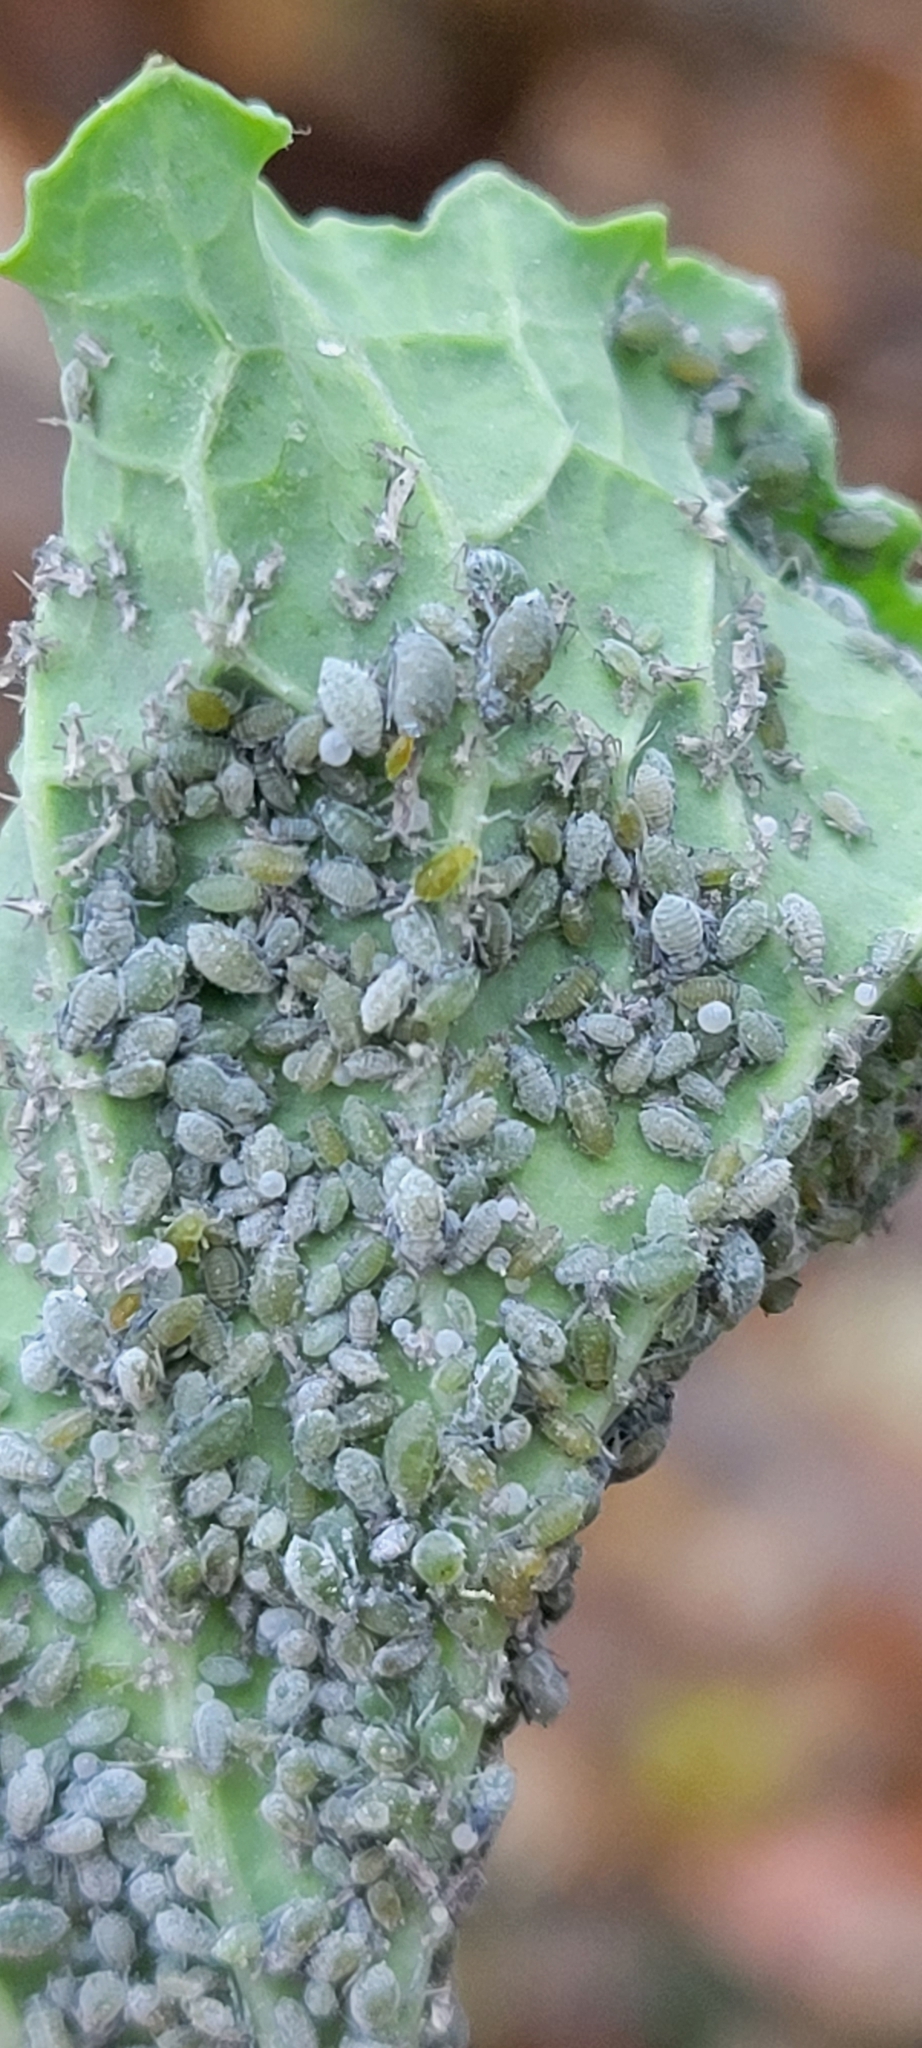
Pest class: cabbage_aphid